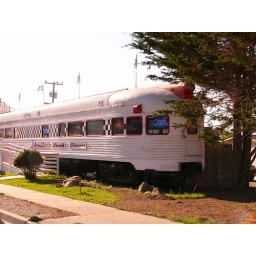
036,Dining train car in Oceano,Hy1